Polytechnic University of the Philippines Laboratory High School

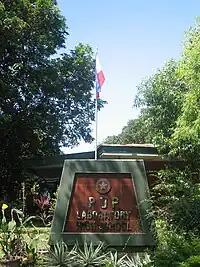
The front of PUP Laboratory High School with the Philippine Flag in the foreground

Admission to PUPLHS requires passing the PUP Laboratory High School Entrance Exam (LHSEE). In case a student doesn't want to enter the school, students from the waiting list are selected to fill up the 150 slots available for Grade 7. Each year level is composed of 3 sections with 50 students or less in each section and is grouped according to the results of a psychological examination.